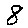
Label: 8